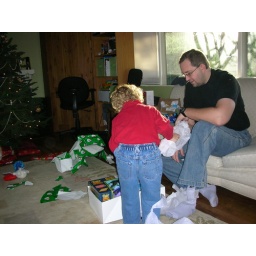
A big blue box in the big white box